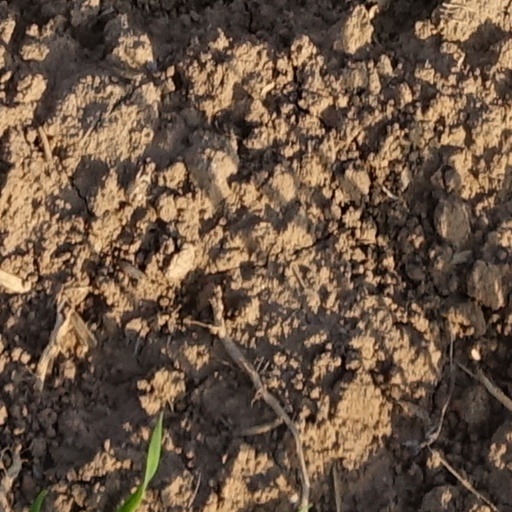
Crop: wheat